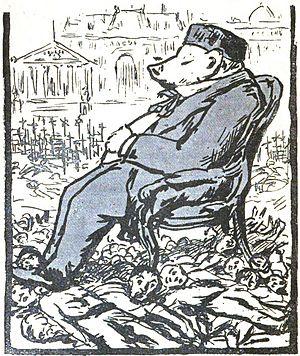
Le Père peinard est un journal hebdomadaire anarchiste fondé en 1889 par Émile Pouget.